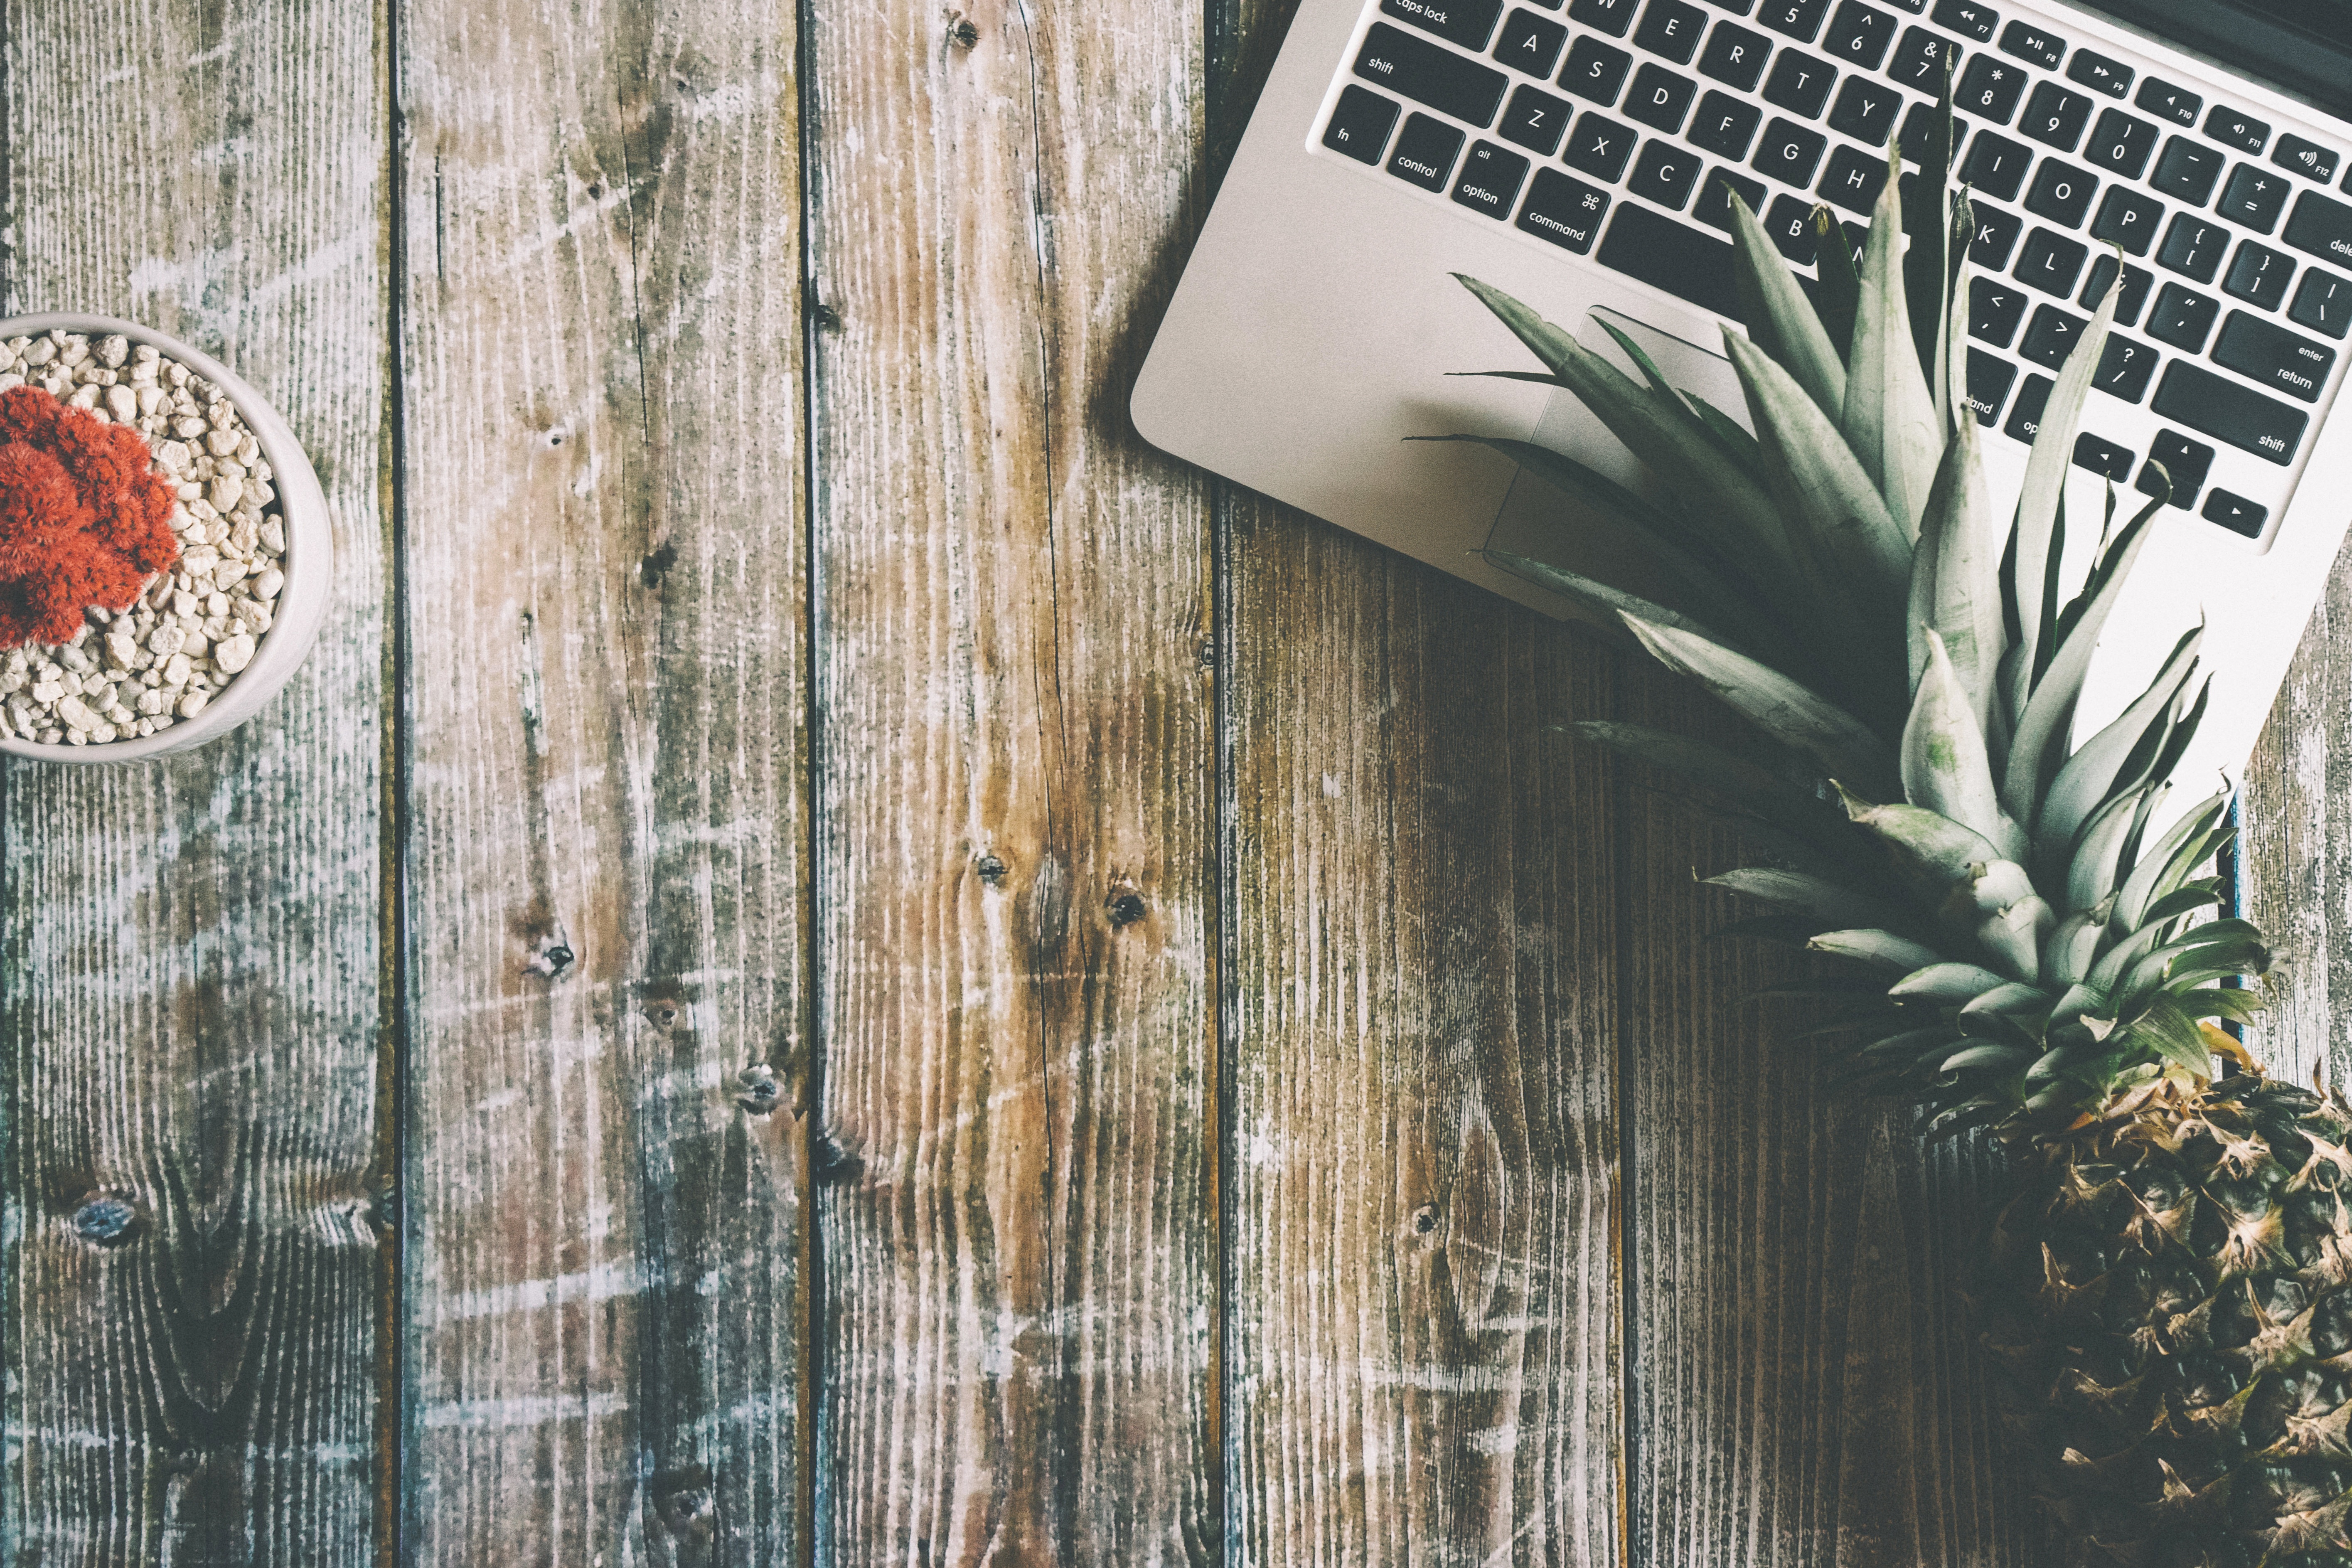
laptop, desk, table, cactus, plant, wood, fruit, texture, leaf, wall, pattern, pineapple, tech, art, design, copy space, flat lay